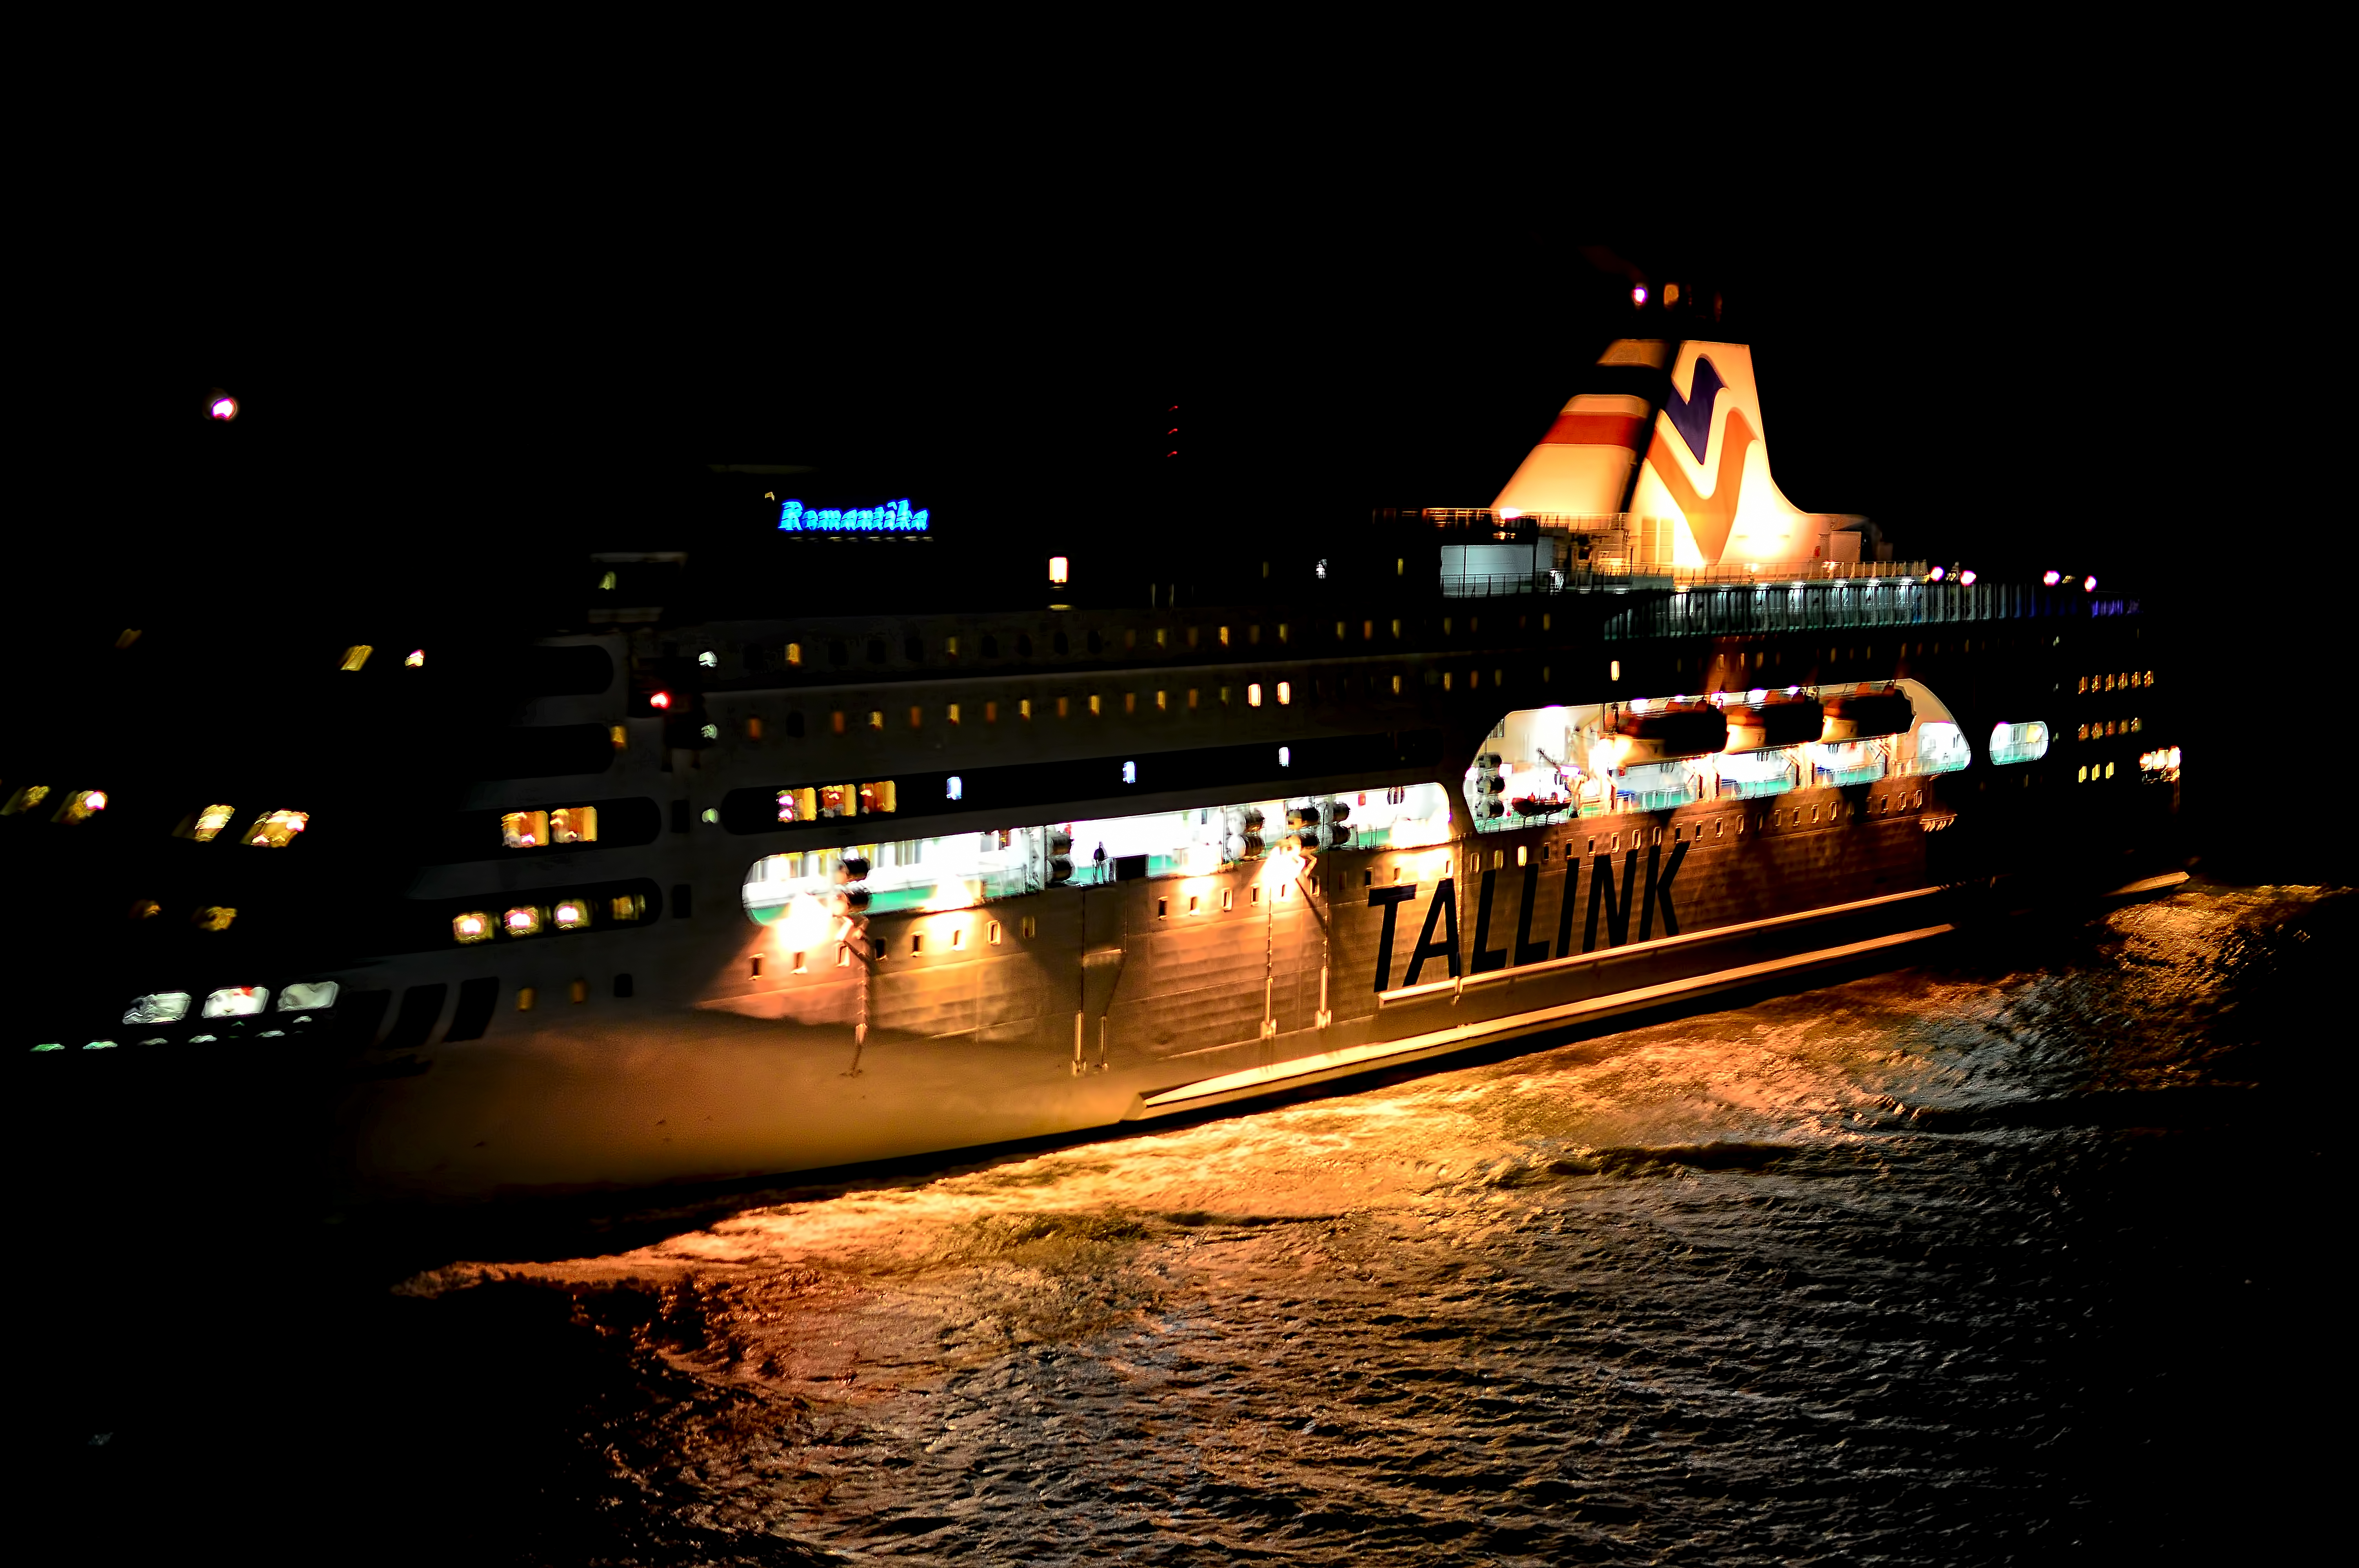
light, car, night, land, ship, dusk, evening, reflection, vehicle, darkness, port, lighting, ferry, lights, mariehamn, tallink, ahvenanmaa, romantika, maarianhamina, aaland